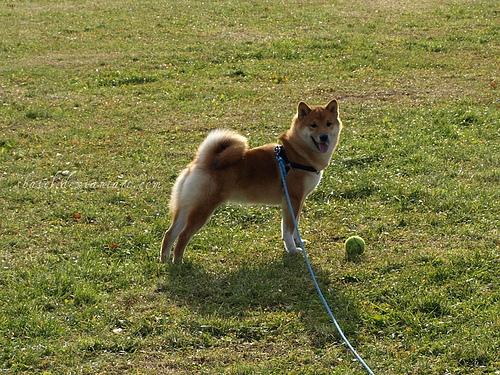
Breed: shiba inu